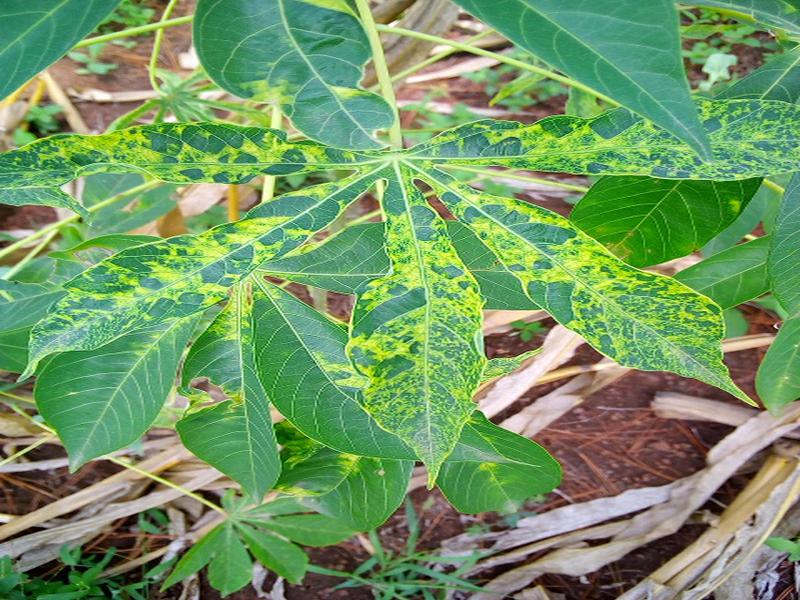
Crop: cassava
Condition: mosaic_disease